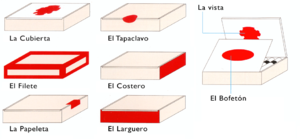
Un habano, havane ou encore puro, est un cigare, manufacturé à Cuba avec du tabac planté, récolté, et transformé dans ce pays. Comme c'est une appellation d'origine protégée, le cigare cubain devrait être appelé un habano, et non un « havane ».